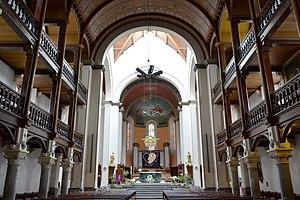
Intérieur de l'église Tribunes dans la nef
L'église Saint-Jean-Baptiste est l'église du village d'Hasparren dans le Pays basque français. Dédiée à saint Jean-Baptiste, elle dépend pour le culte de la paroisse Bienheureux-François-Dardan du diocèse de Bayonne. Particulièrement grande, elle peut accueillir jusqu'à mille huit cents fidèles.